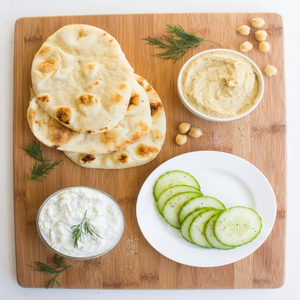
Dish: naan